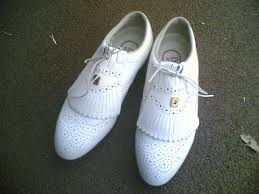
Waste category: shoes